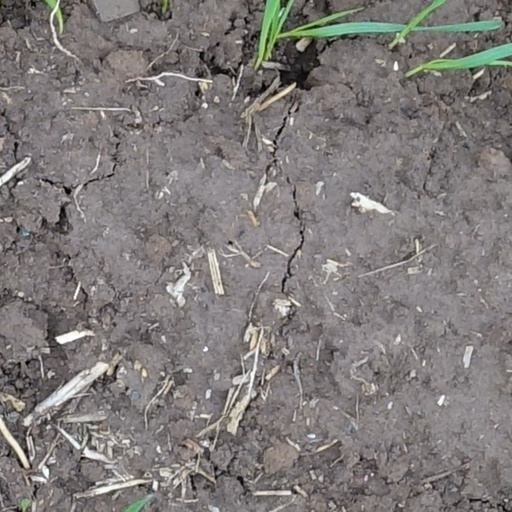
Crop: wheat